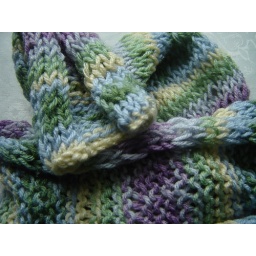
First decent scarf I've made.... worked on it in the car to the airport, in the airport, and on the plane